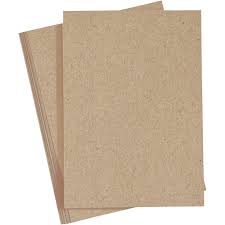
Waste category: cardboard